Joan Miller (actress)

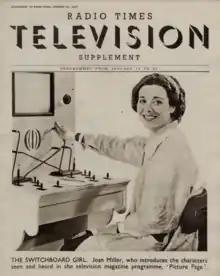
Joan Miller at the switchboard in the early television magazine programme "Picture Page" in 1937

Joan Miller (18 February 1910 - 31 August 1988) in Nelson, British Columbia, Canada was an actress. She moved to London, UK in 1931 to pursue a career in acting.